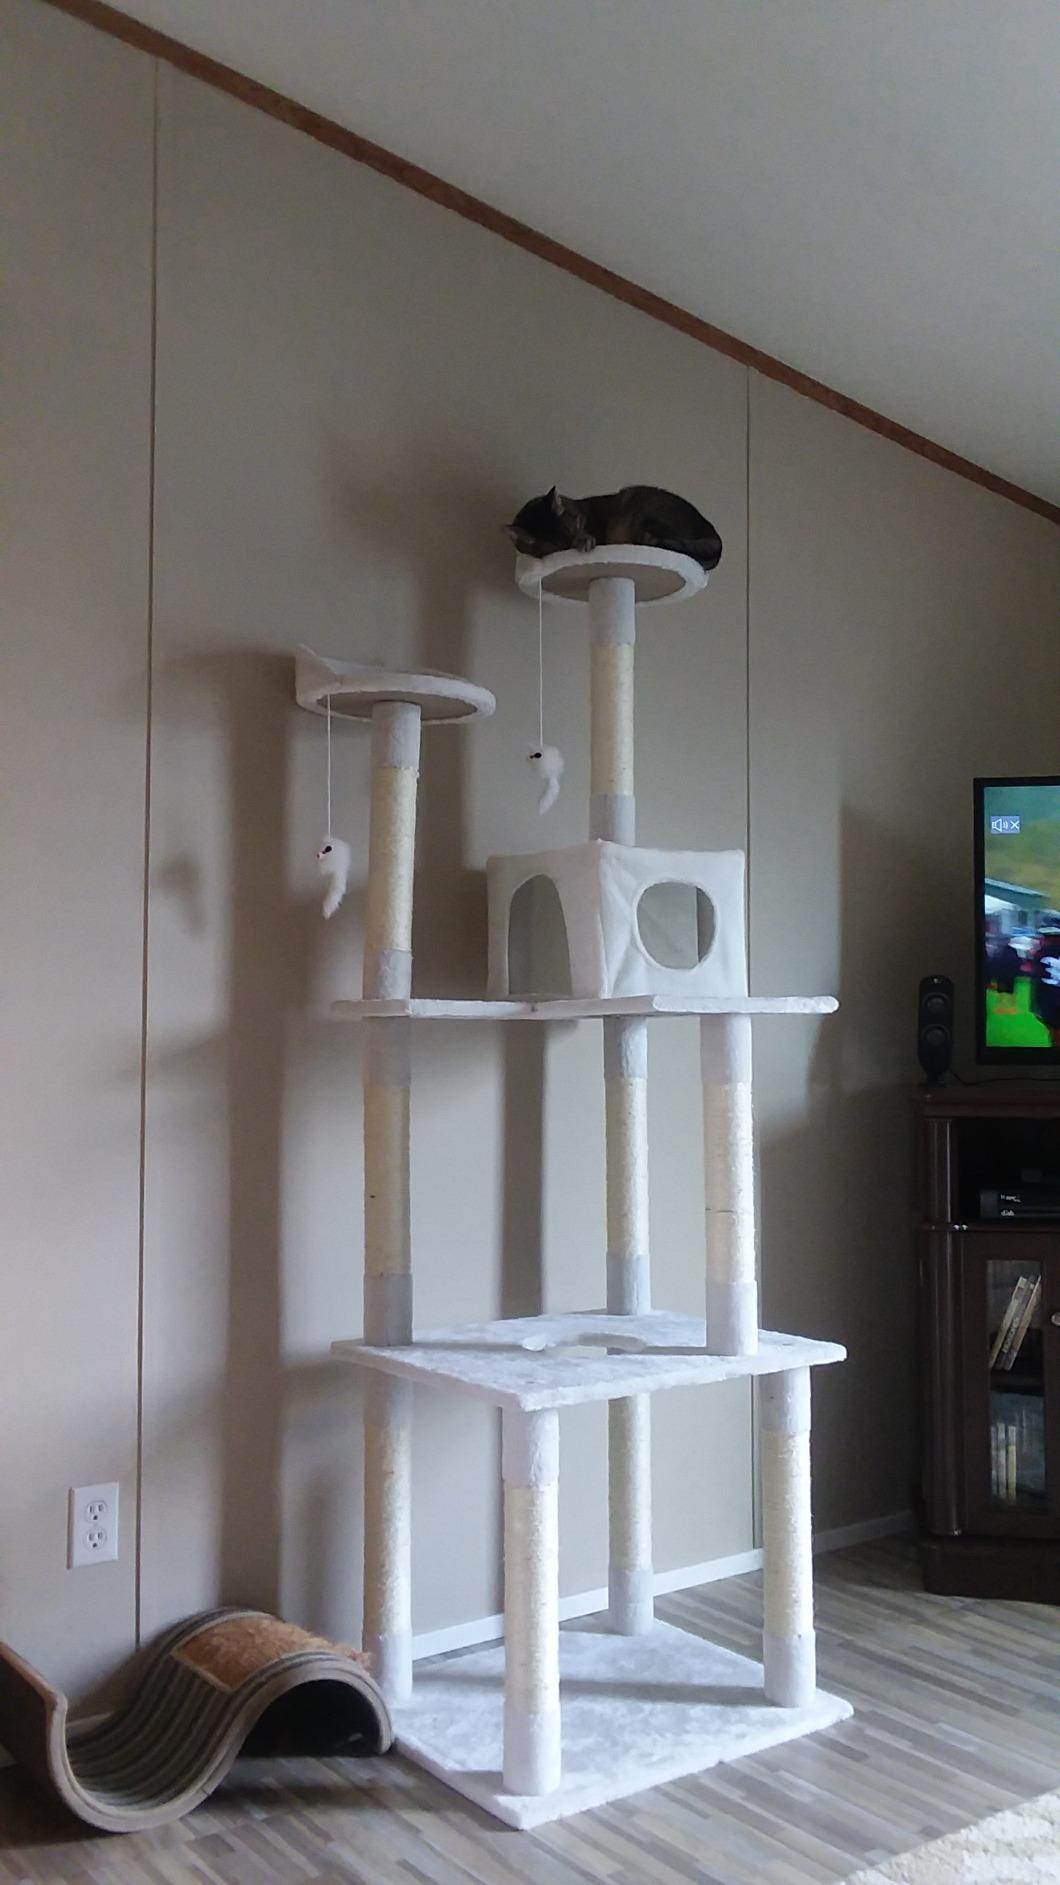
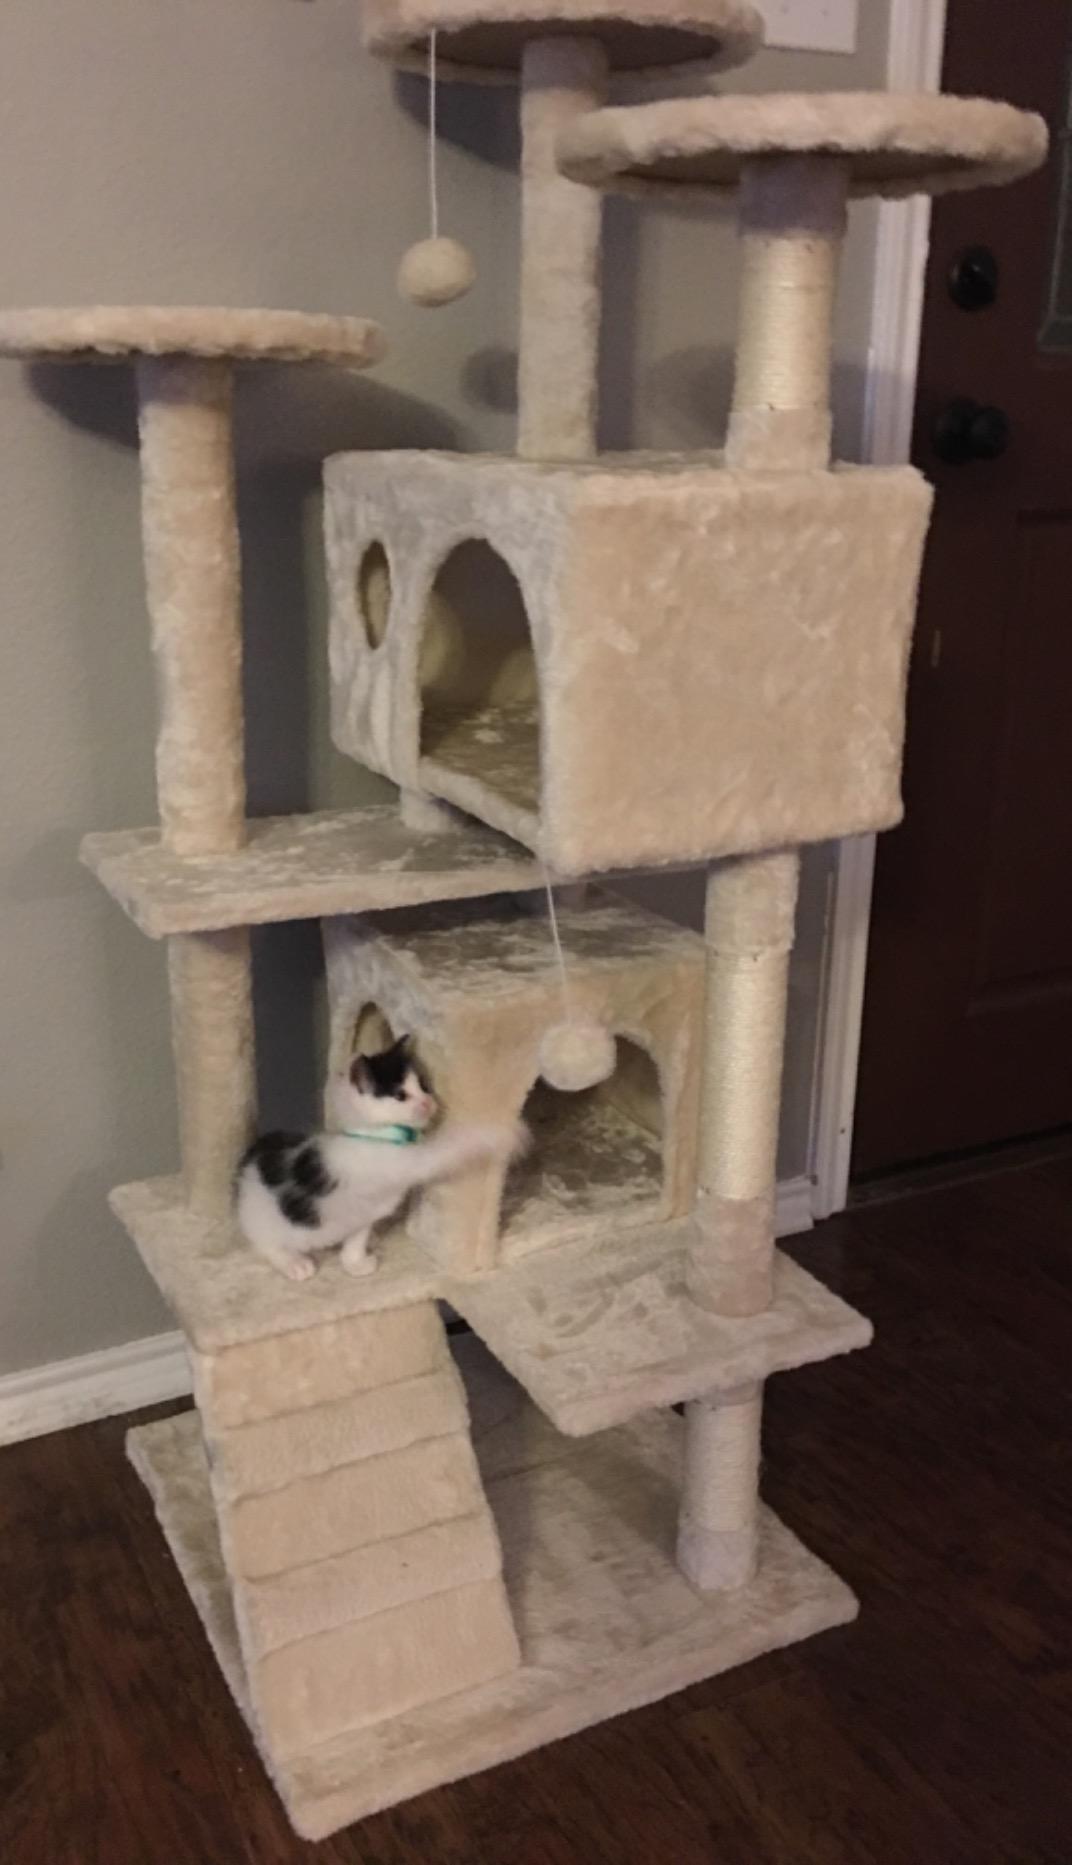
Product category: items_cat tree
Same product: no